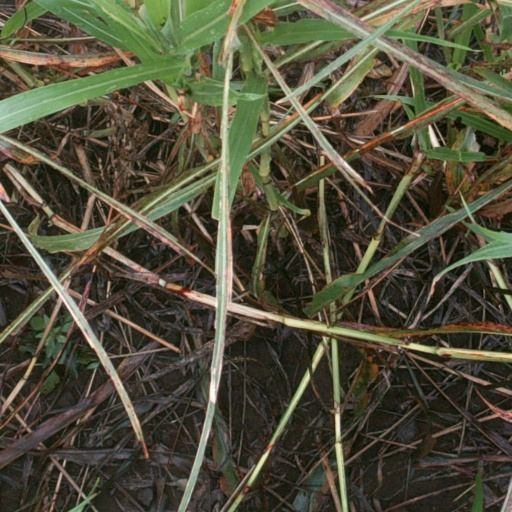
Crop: sorghum